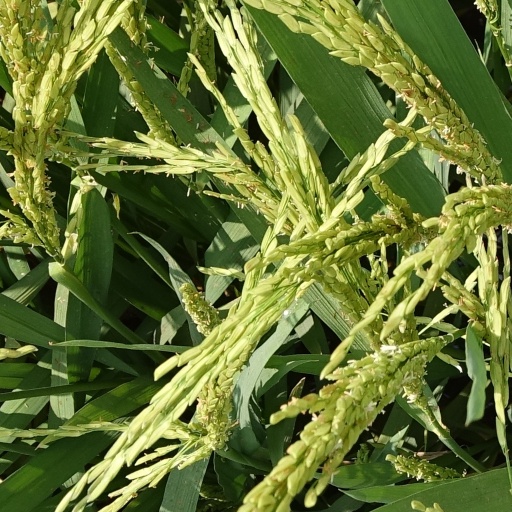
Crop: rice